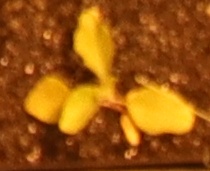
Label: Redroot Pigweed